Chennai Park railway station

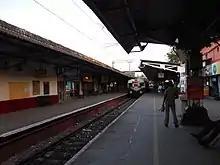
A suburban train to Chennai Beach arriving on Platform 1 at the station

The station lies in the Chennai Beach–Tambaram section of the Chennai Suburban Railway Network, the first suburban section of the city. With the completion of track-lying work in March 1931, which began in 1928, the suburban services were started on 11 May 1931 between Beach and Tambaram, and was electrified on 15 November 1931, with the first MG EMU services running on 1.5 kV DC. The section was converted to 25 kV AC traction on 15 January 1967.